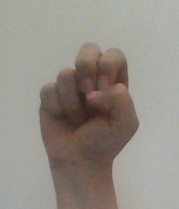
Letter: gaaf